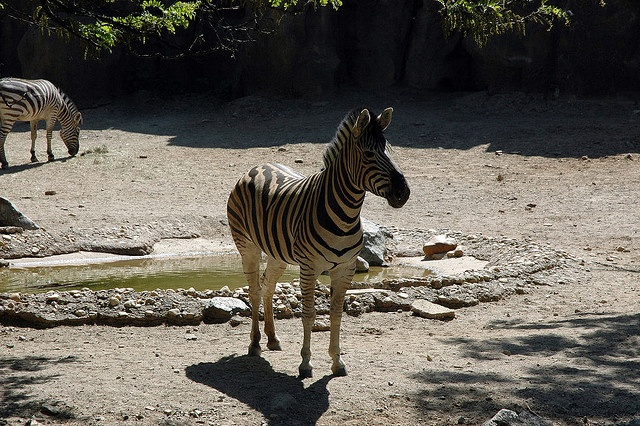
A couple of zebra by some water puddle.
A zebra stands on the dirt next to a water hole.
A zebra standing next to a small pond.
A zebra casts a shadow as it stands on the dirt covered ground.
Zebra standing by the small pool of water while another eats grass in the back